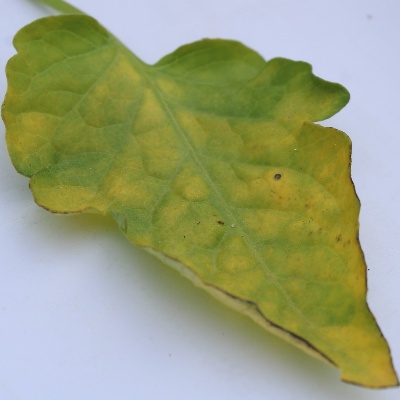
Crop: Tomato
Condition: septoria leaf spot